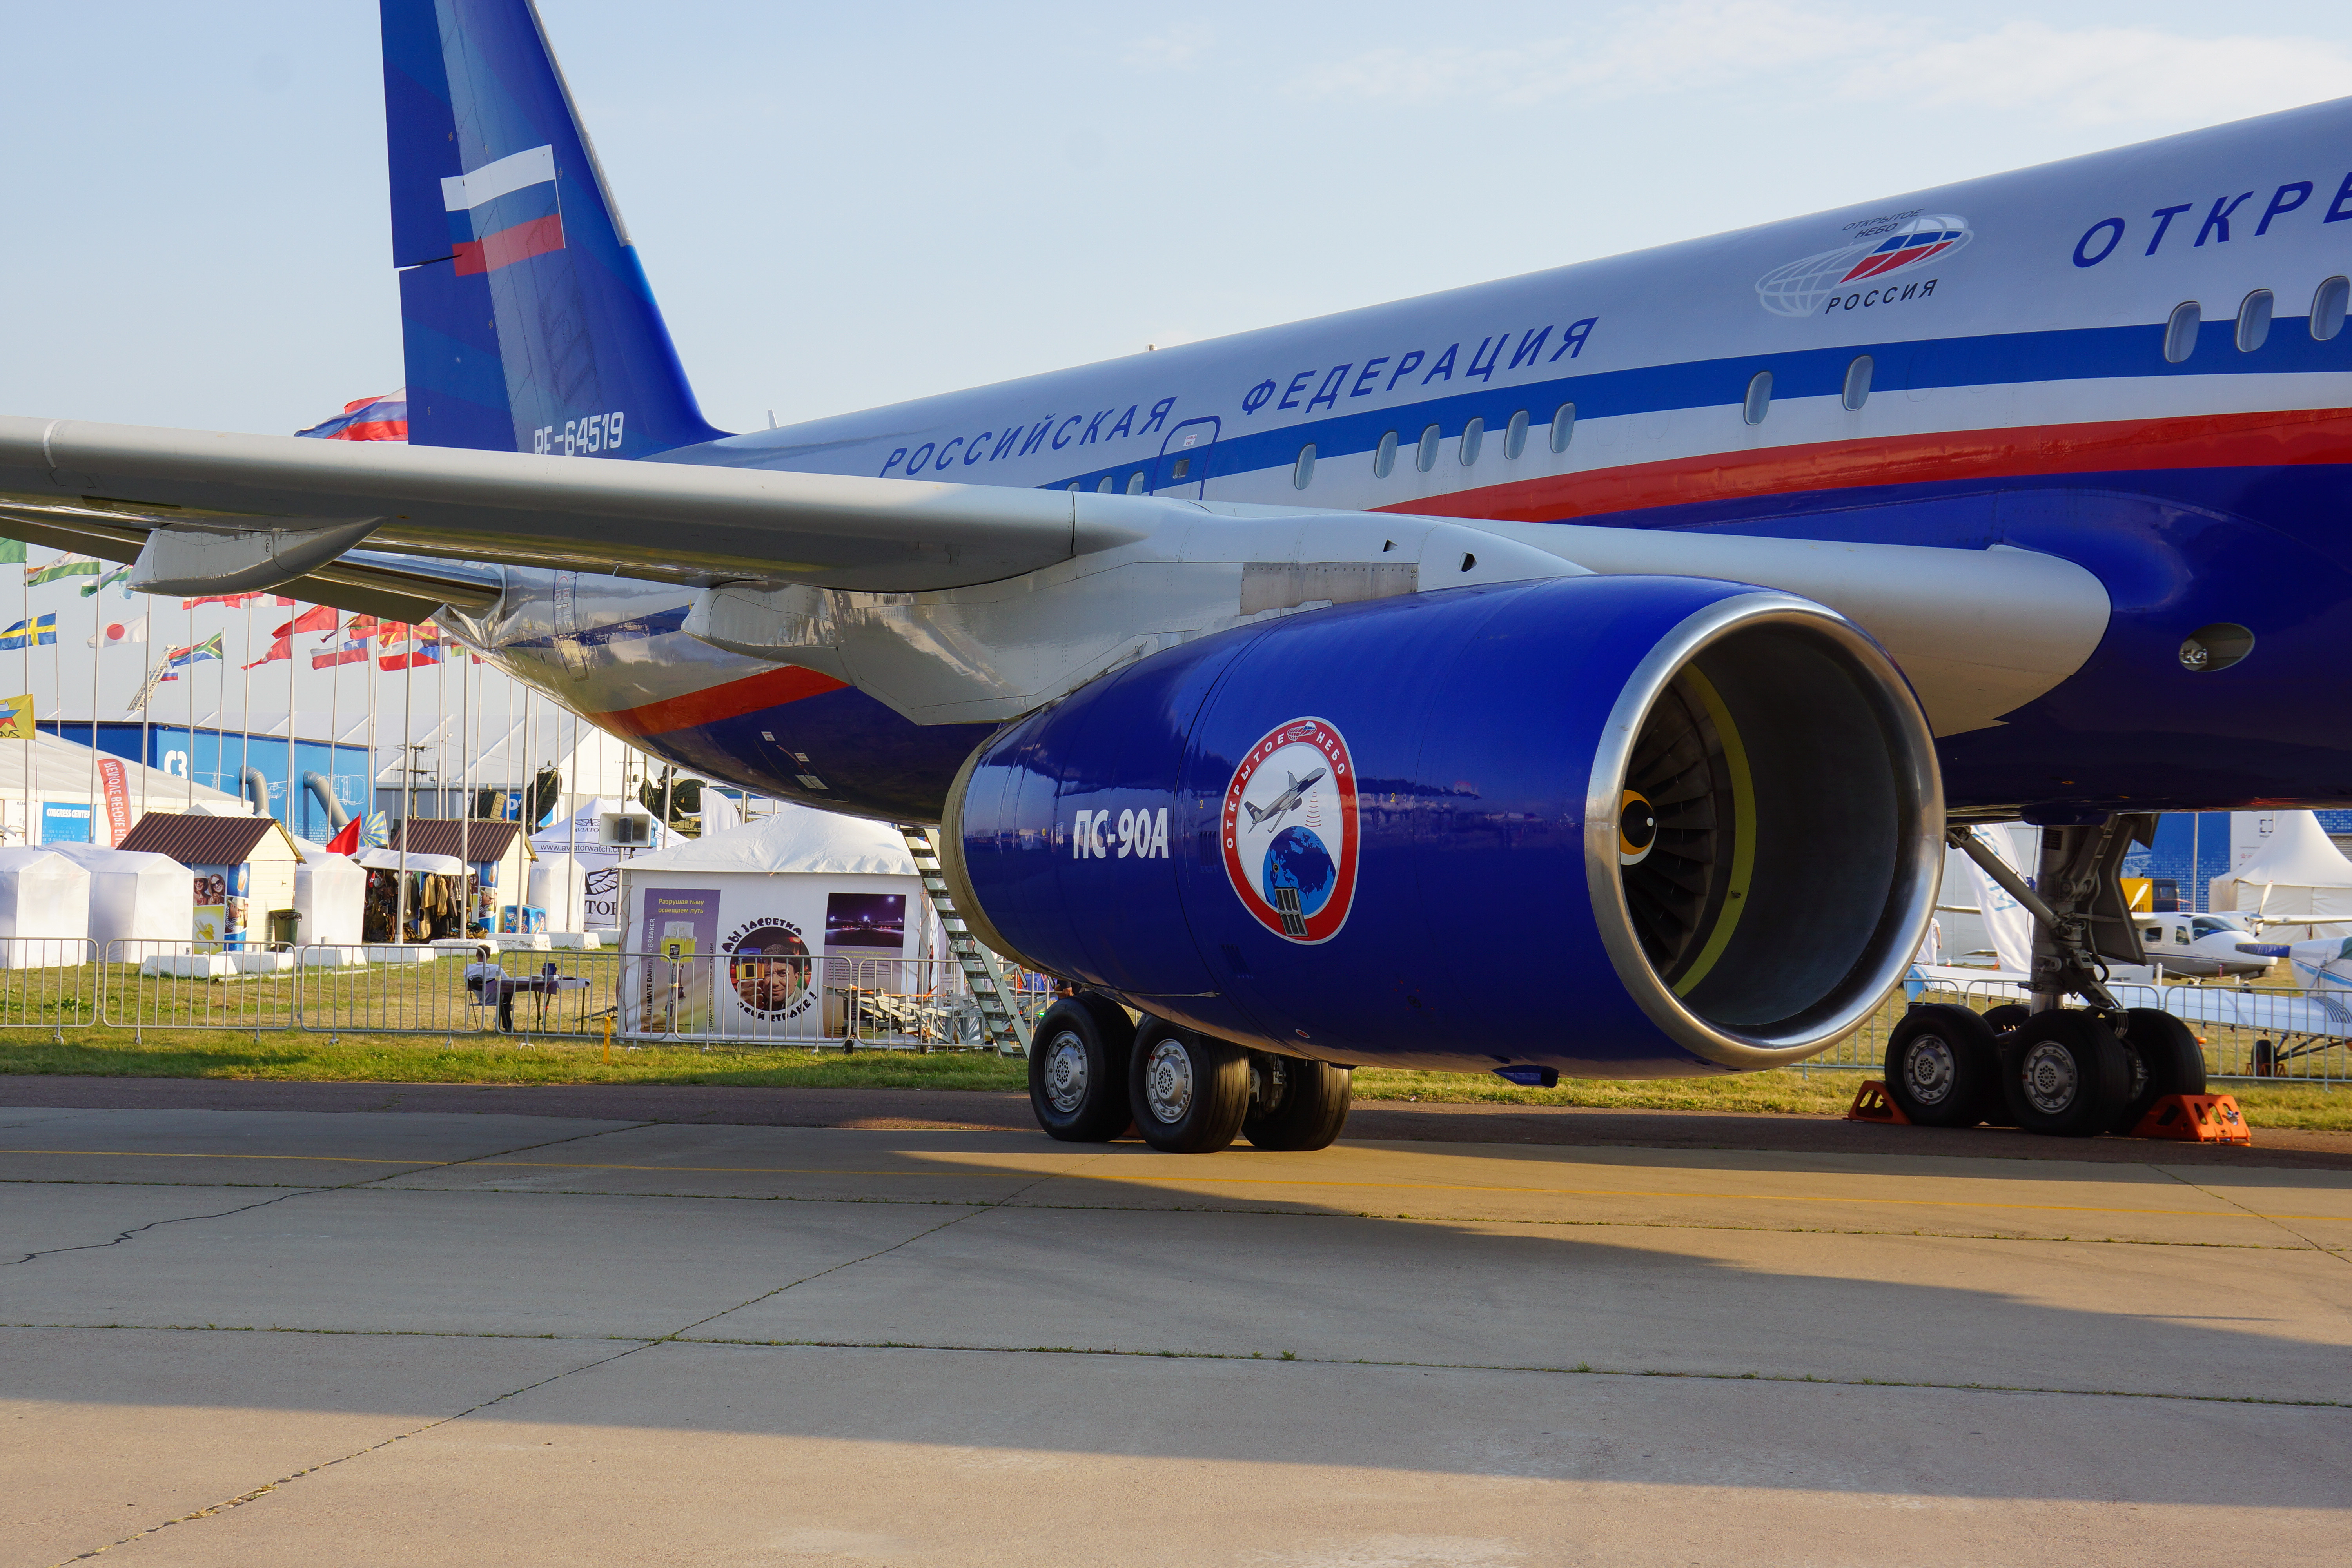
air show, statics, airplane, helicopter, aerodrome technology, aviation, military aviation, civil aviation, fighter, vehicle, sky, exhibition, maks, tire, wheel, mode of transport, blue, transport, automotive tire, aircraft, airliner, airport, airline, air travel, aircraft engine, wide body aircraft, aerospace engineering, jet engine, service, jet aircraft, flap, aerospace manufacturer, airport apron, runway, monoplane, gas, machine, tread, fin, engineering, rolling, tar, Twinjet, building material, narrow body aircraft, airbus, boeing, tire care, freight transport, public transport, transport hub